The Golden Age of Grotesque

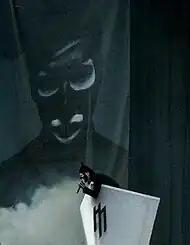
Manson performing on the Grotesk Burlesk Tour.

On May 16, the band performed both "Mobscene" and "This Is the New Shit" on "Jimmy Kimmel Live!". The latter was released as the album's second single, and its music video was shot in Belgium on June 17 and featured over 100 fans. A controversial music video was independently produced for the song "Saint" (stylized as "(s)AINT"). Directed by Asia Argento and containing scenes of violence, nudity, masturbation, drug-use and self-mutilation, Interscope considered it "too graphic" and refused to be associated with the project, although it was later included on international editions of the "" bonus DVD. "NME" referred to the video as "one of the most explicit music videos ever made", and both "Time" and "SF Weekly" included it on their respective lists of the 'Most Controversial Music Videos'.